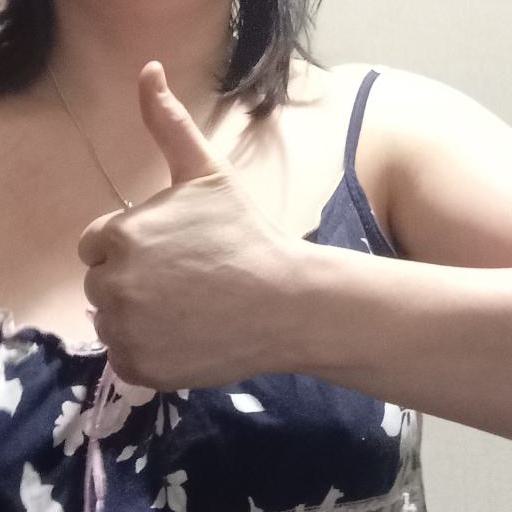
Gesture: like